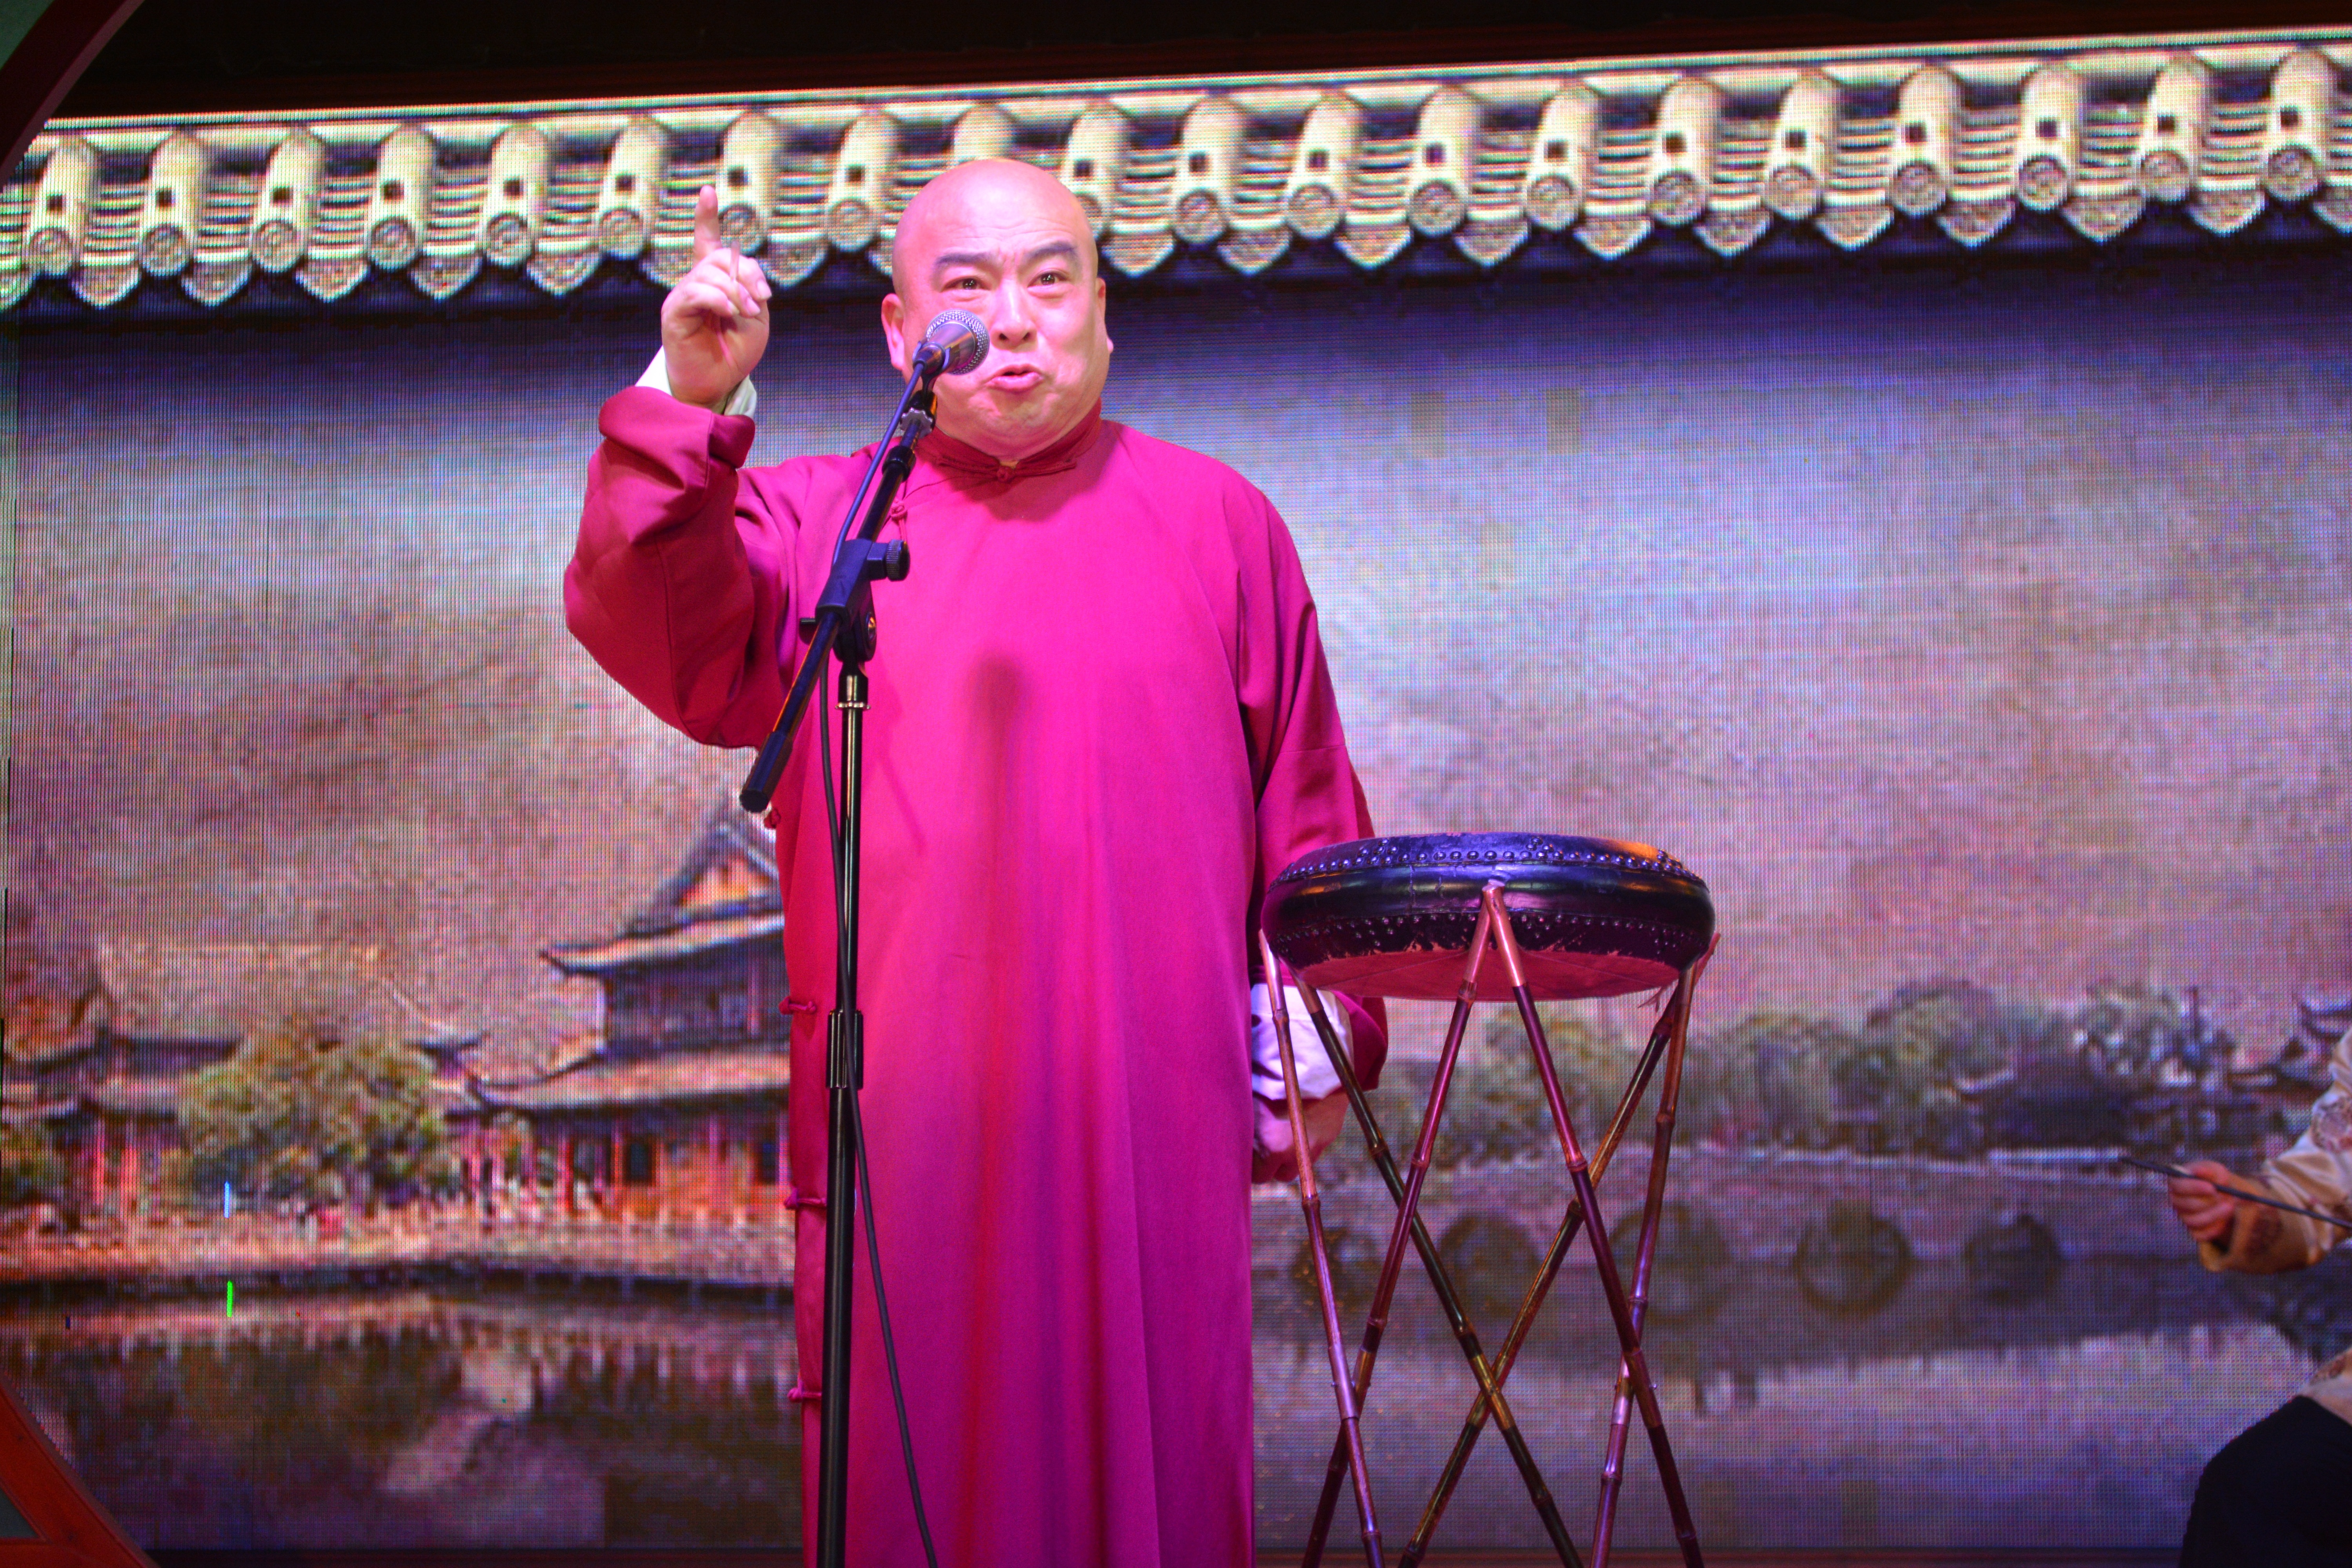
stage, musical theatre